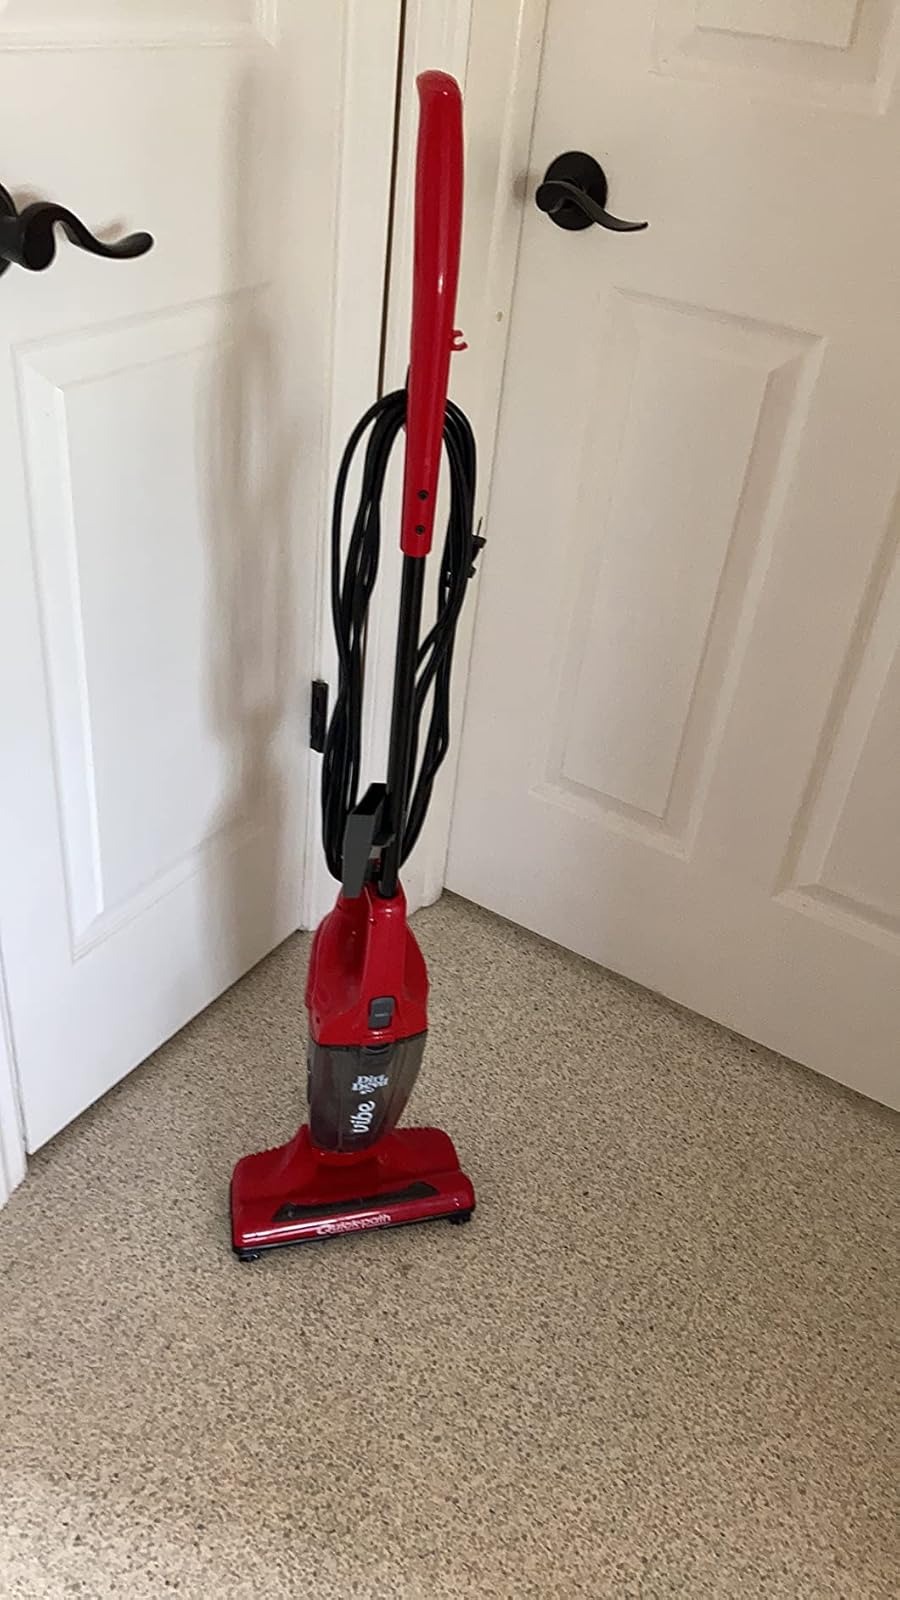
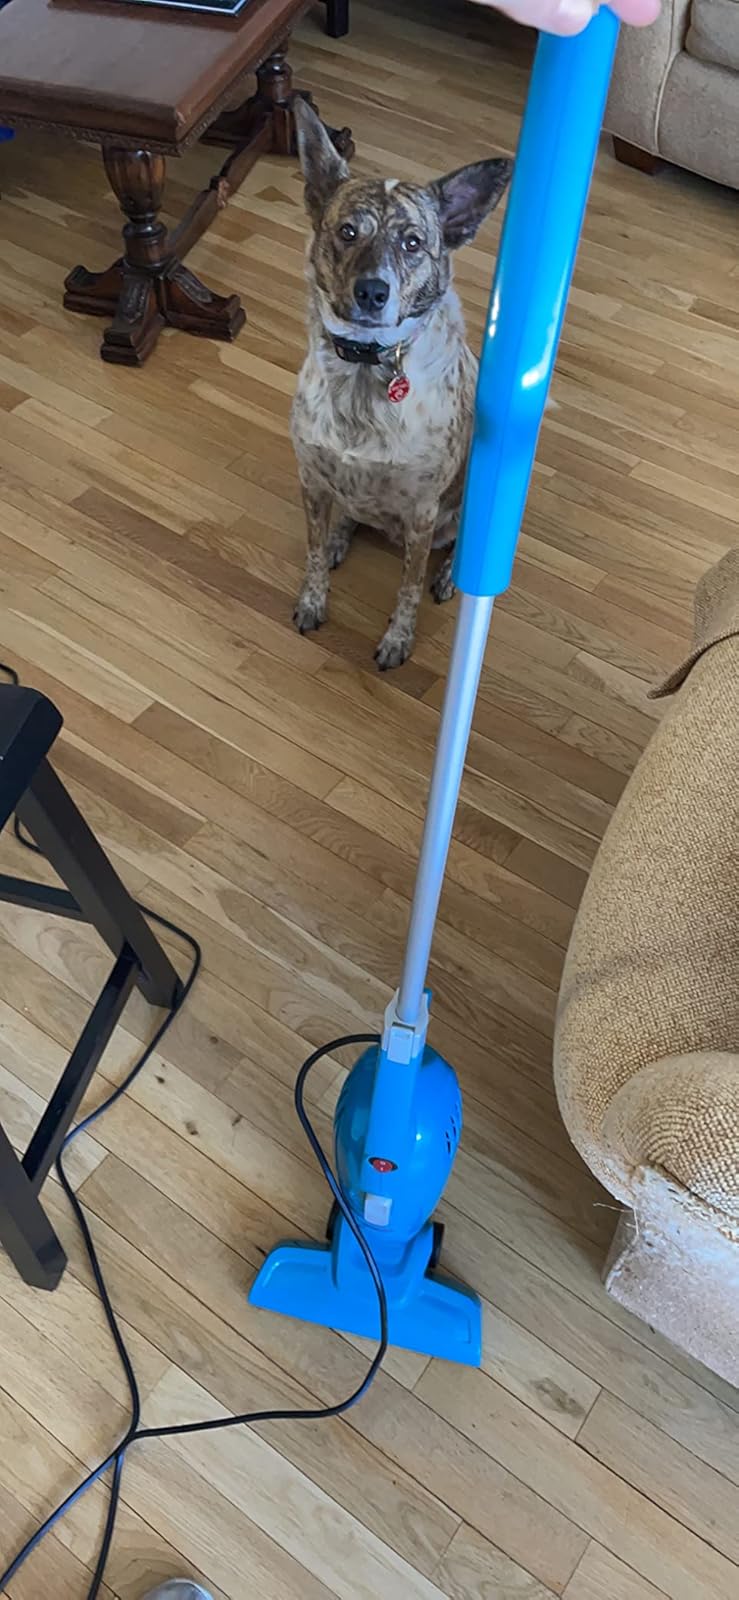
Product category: items_vacuum
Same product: no